Gna!

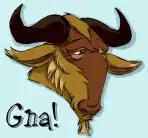
GNA! logo

Gna! was a centralized location where software developers could develop, distribute and maintain free software. The service was shut down in 2017 after 13 years in service for dozens of software projects and millions of downloads served.